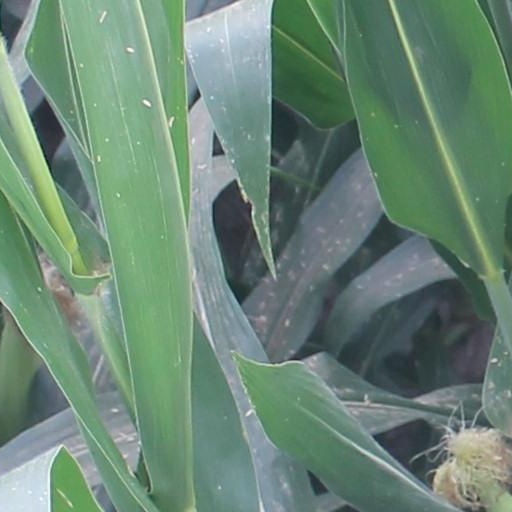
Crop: maize; corn